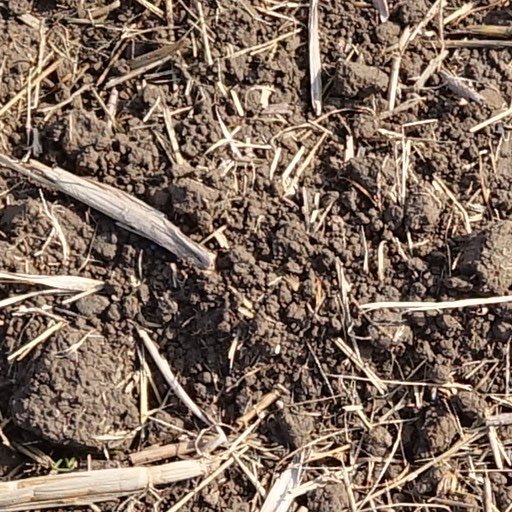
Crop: wheat